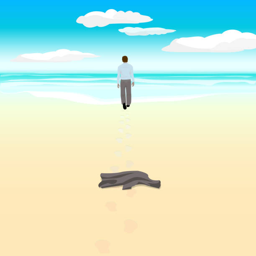
man goes to the sea on the beach .